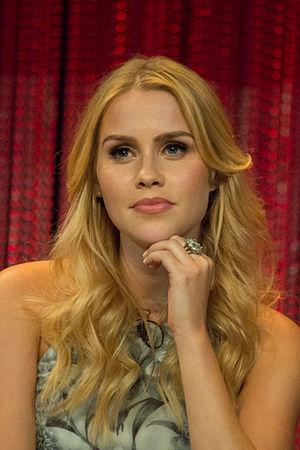
Cet article présente les personnages de la série télévisée américaine The Originals.
Claire Holt est une actrice américano-australienne née le 11 juin 1988 à Brisbane dans le Queensland.
The Originals, ou Les Vampires originels au Québec, est une série télévisée américaine en 92 épisodes de 42 minutes créée par Julie Plec, diffusée entre le 3 octobre 2013 et le 1ᵉʳ août 2018 sur The CW et en simultanée au Canada sur CHCH-DT pour les deux premières saisons et demie.
Cet article présente les personnages de la série télévisée américaine Vampire Diaries, qui compte actuellement huit saisons.
H2O est une série télévisée australienne à destination des adolescents, co-produite par la chaîne de télévision allemande ZDF et créée par Jonathan M. Shiff, qui a été diffusée entre le 7 juillet 2006 et le 16 avril 2010 sur Network Ten.